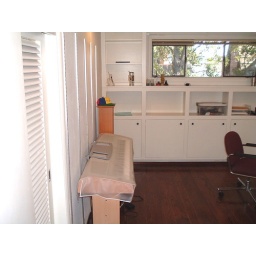
So much space in here, I can put my keyboard on the wall without squishing it against anything.